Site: brandenburg
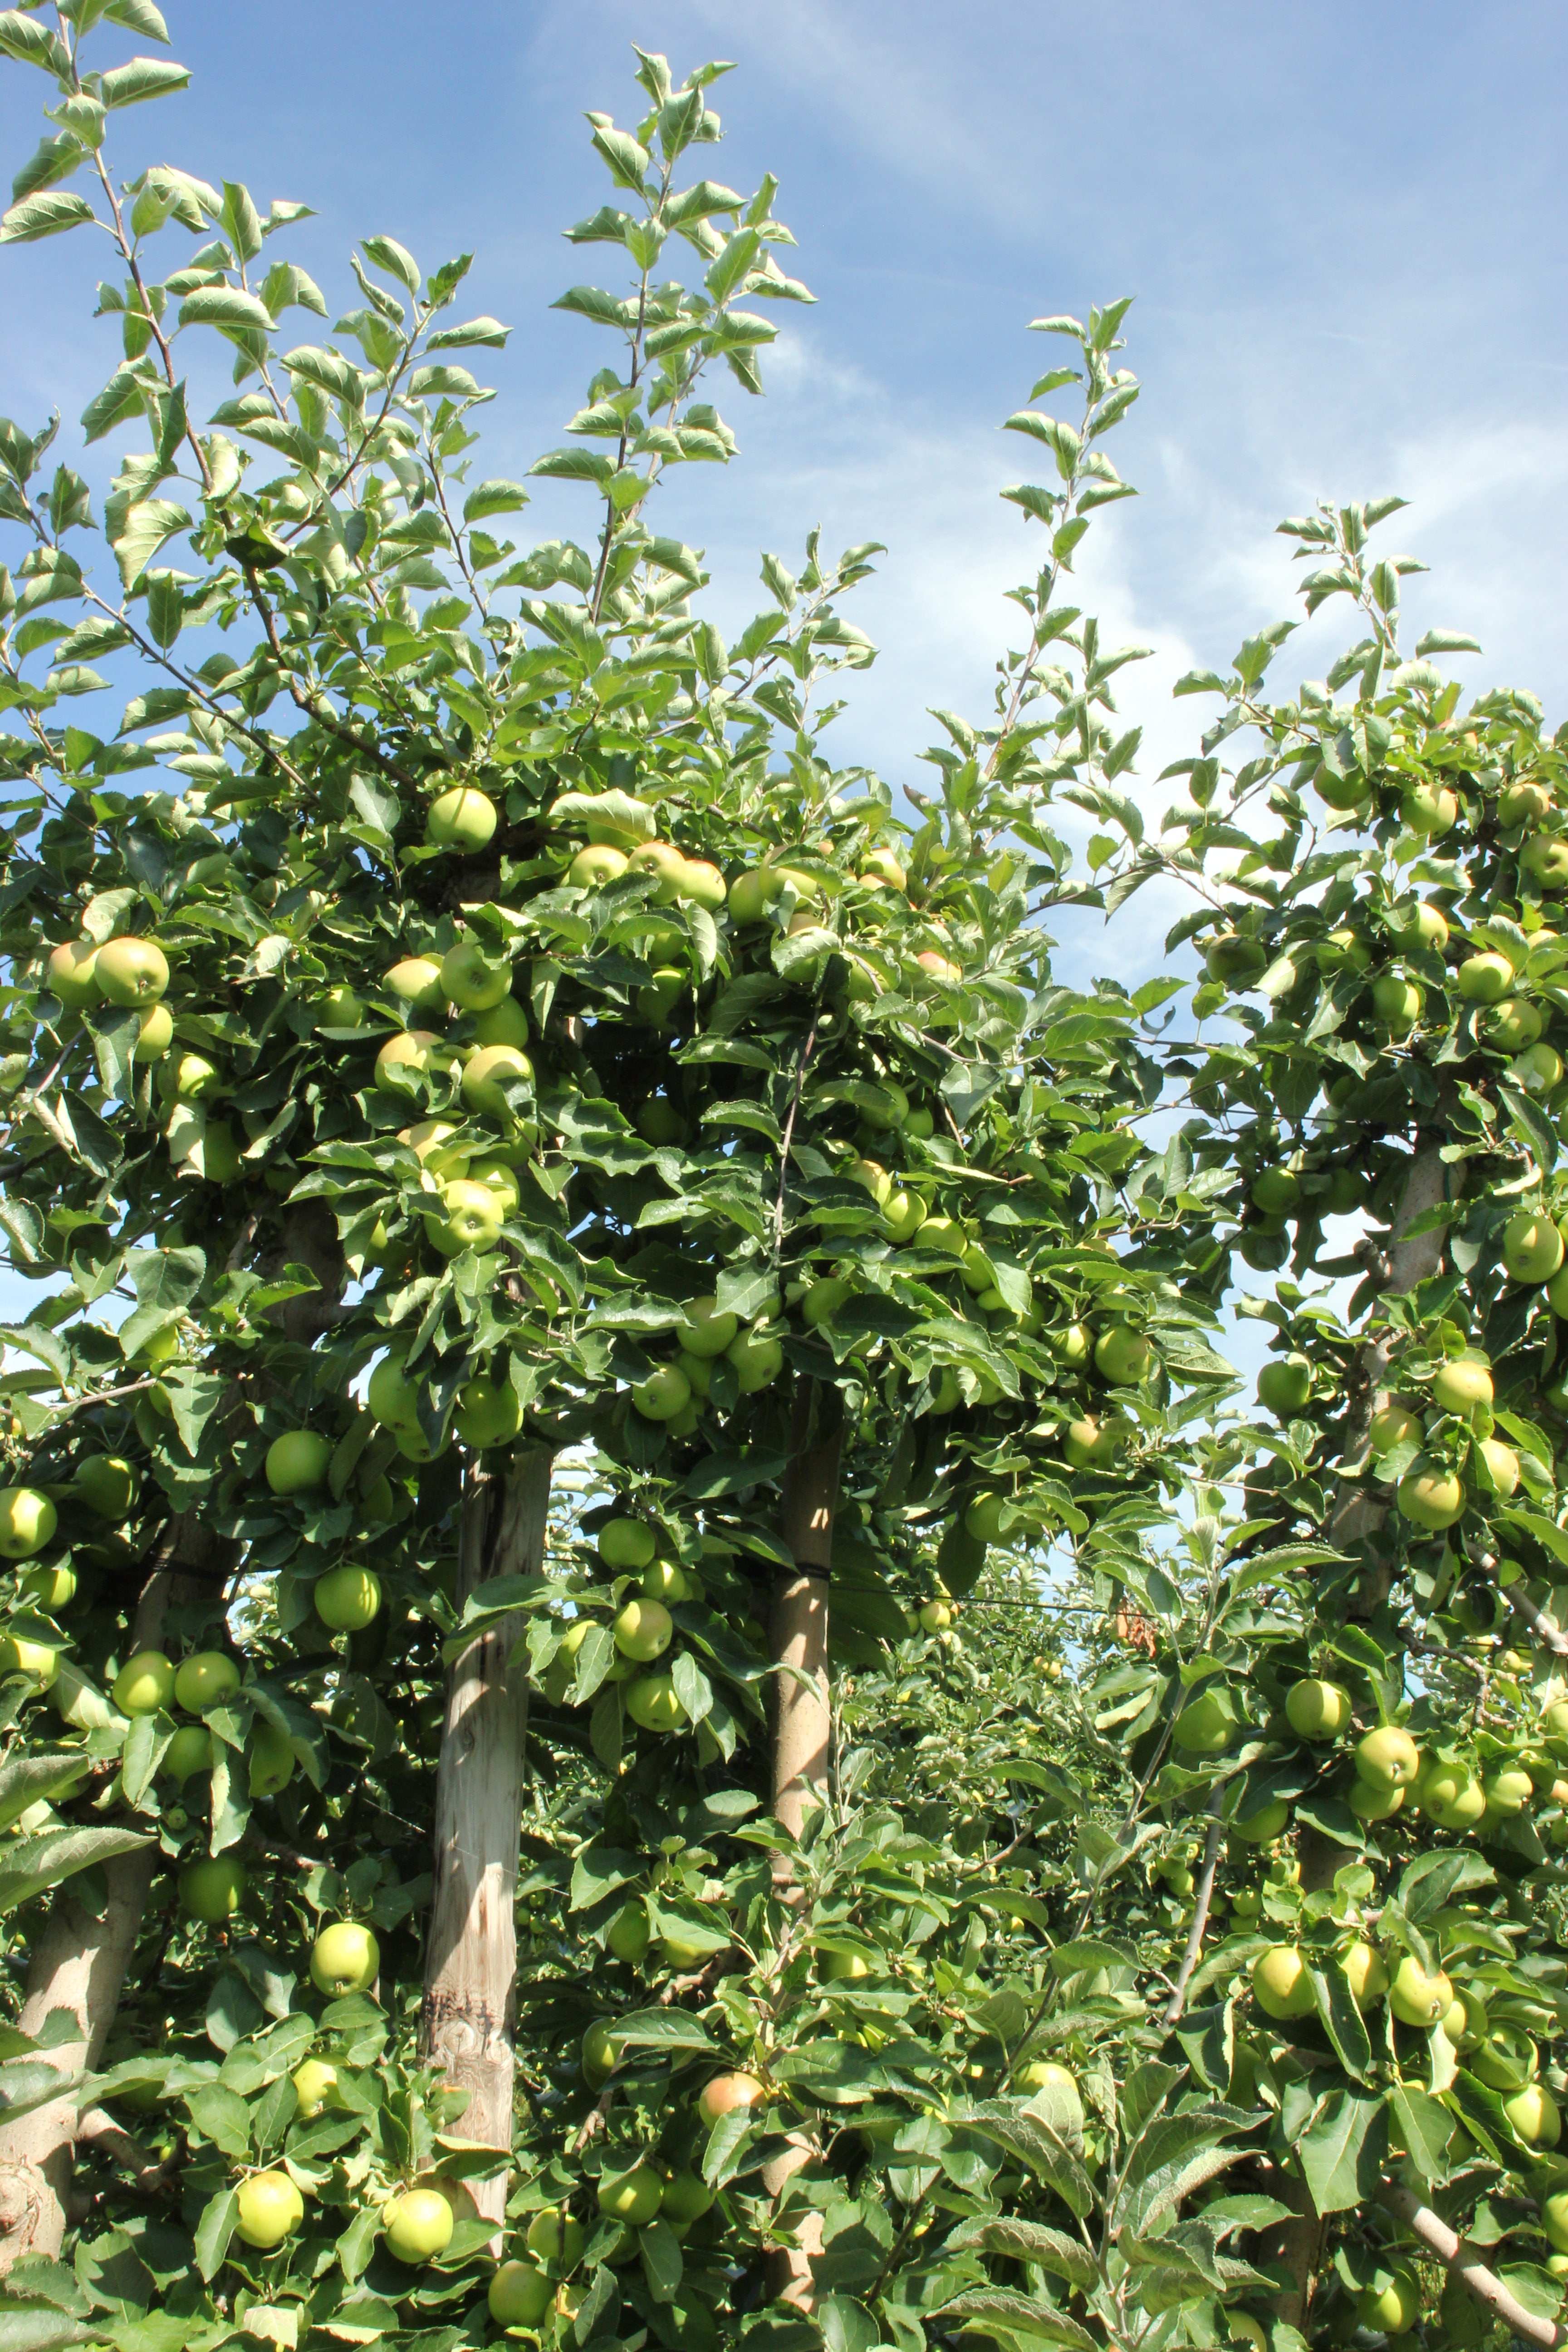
Growth stage (BBCH 77): Development of fruit